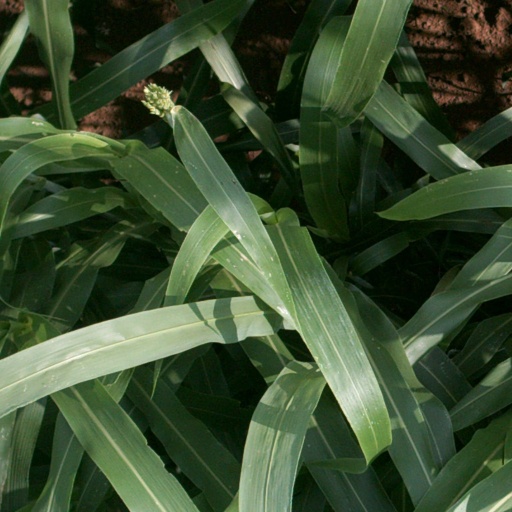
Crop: sorghum